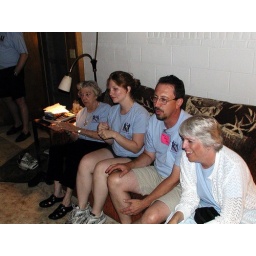
Best seat in the house